SS Mohegan

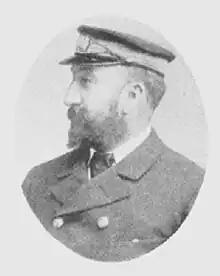
Captain Richard Griffith, commander of the "Mohegan" on her last voyage

She sailed on her maiden voyage from London to New York on 31 July 1898, arriving on 12 August 1898. A number of defects were quickly revealed, including the malfunctioning of the water system that fed the boilers, and a number of serious leaks. The blame was placed on a rushed construction, and the crew struggled to keep the ship operational. The passengers protested to the company about the poor condition of the ship, but also reported "the splendid conduct of the officers and crew." "Cleopatra" returned to London, limited to half-speed the crossing took 21 days. Once she had docked an extensive programme of repairs was undertaken, which took 41 days. She then underwent trials, and was inspected by the Board of Trade. She was pronounced fit to sail, and was duly renamed "Mohegan".